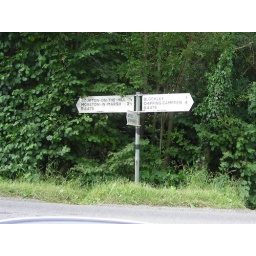
road sign in Cotswolds